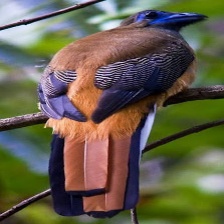
Species: RED NAPED TROGON
Scientific name: HARPACTES KASUMBA